Fire

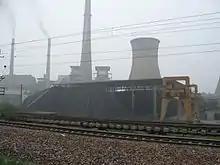
A coal-fired power station in China

Burning fuel converts chemical energy into heat energy; wood has been used as fuel since prehistory. The International Energy Agency states that nearly 80% of the world's power has consistently come from fossil fuels such as petroleum, natural gas, and coal in the past decades. The fire in a power station is used to heat water, creating steam that drives turbines. The turbines then spin an electric generator to produce electricity. Fire is also used to provide mechanical work directly by thermal expansion, in both external and internal combustion engines.